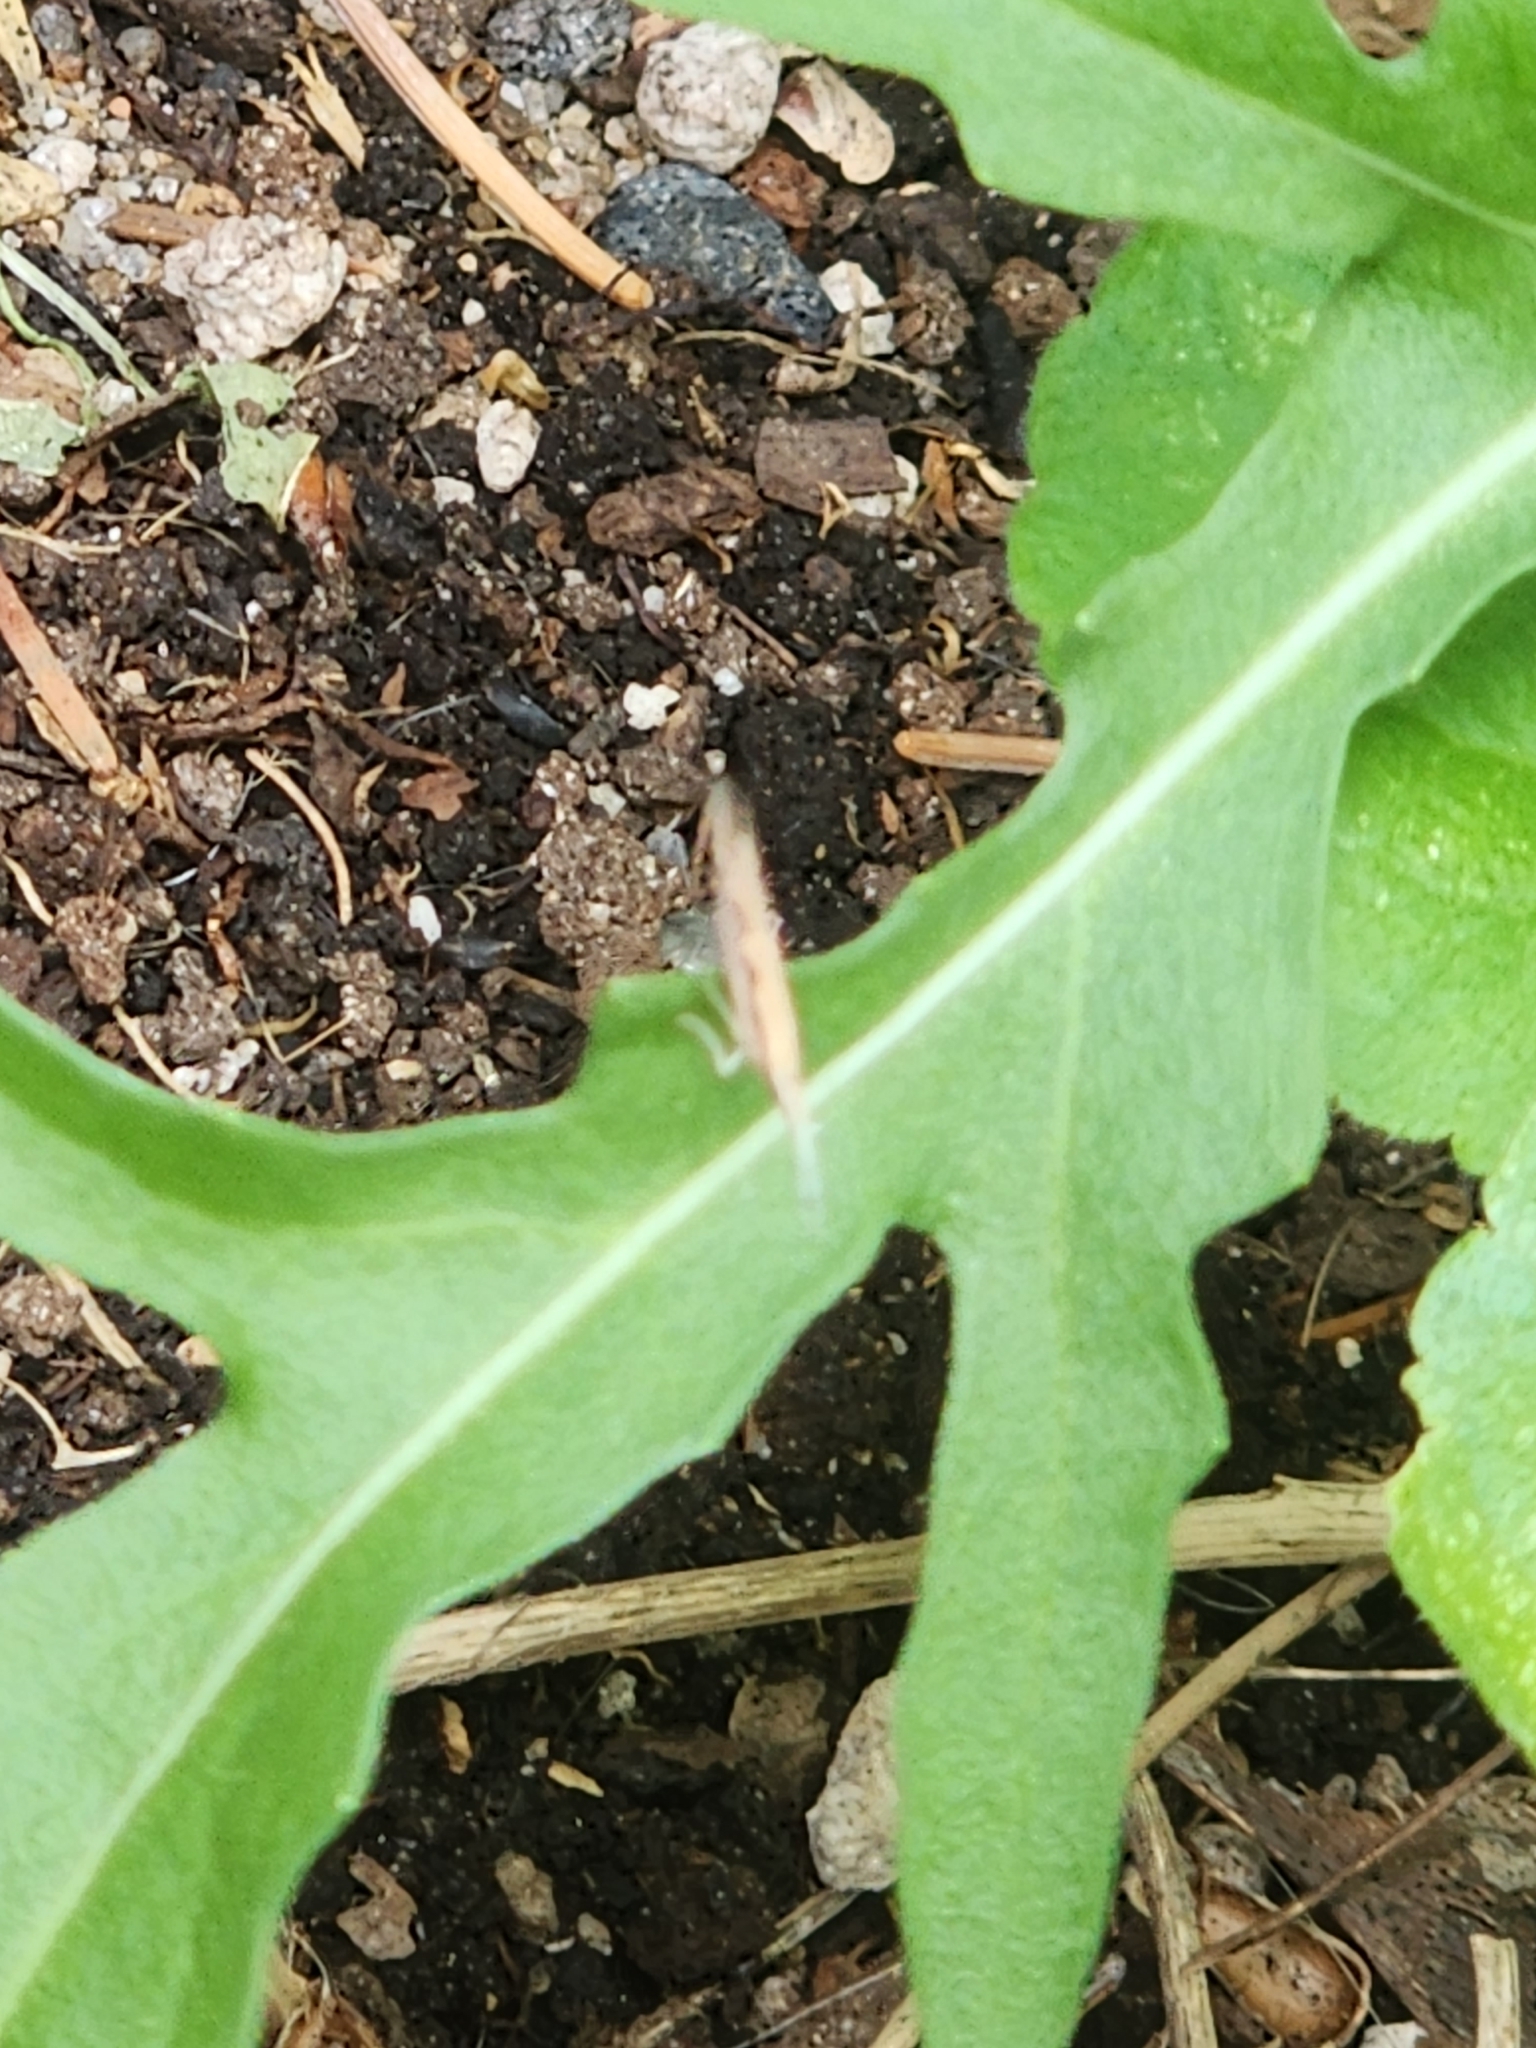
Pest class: diamondback_moth